Marianne Denicourt

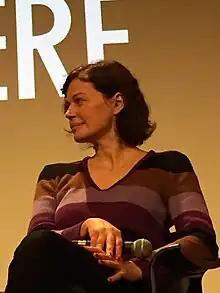
Denicourt in 2017

Marianne Denicourt (née Cuau; born 14 May 1966) is a French actress, director and screenwriter who has appeared in more than 50 films and television productions since 1986.